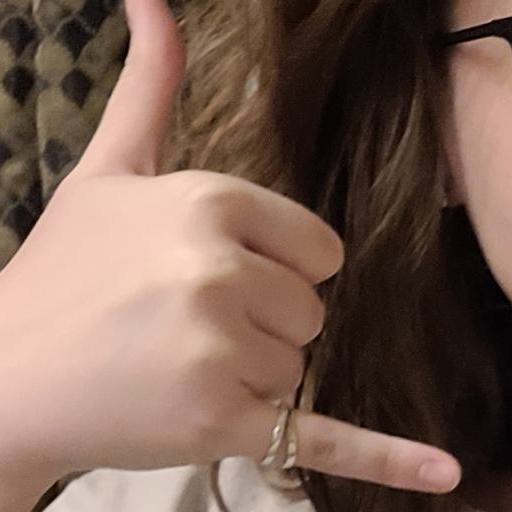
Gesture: call